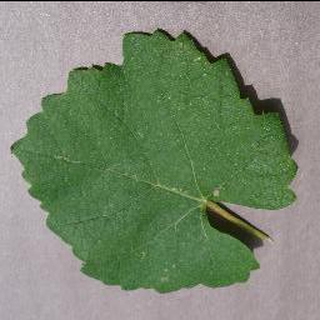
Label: healthy_grape